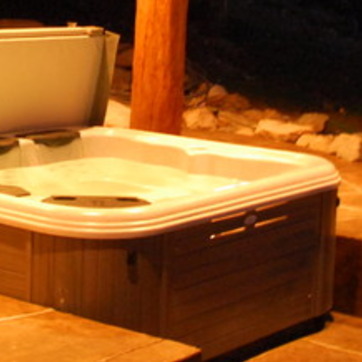
Material: water